Hops

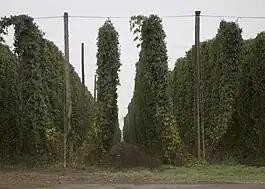
Fully grown hops bines ready for harvest on the Yakama Indian Reservation

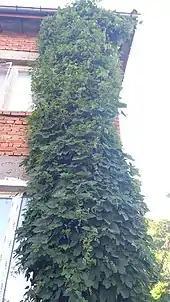
Humulus on a house

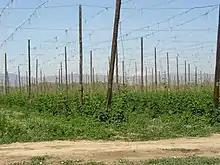
Early season hop growth in a hop yard in the Yakima River Valley of Washington with Mount Adams in the distance

Hops are the flowers (also called seed cones or strobiles) of the hop plant "Humulus lupulus", a member of the Cannabaceae family of flowering plants. They are used primarily as a bittering, flavouring, and stability agent in beer, to which, in addition to bitterness, they impart floral, fruity, or citrus flavours and aromas. Hops are also used for various purposes in other beverages and herbal medicine. The hops plants have separate female and male plants, and only female plants are used for commercial production. The hop plant is a vigorous climbing herbaceous perennial, usually trained to grow up strings in a field called a hopfield, hop garden (in the South of England), or hop yard (in the West Country and United States) when grown commercially. Many different varieties of hops are grown by farmers around the world, with different types used for particular styles of beer.